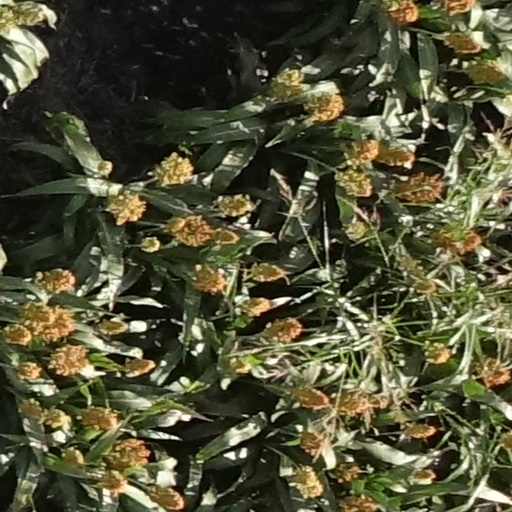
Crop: sorghum